FIFA Street 2

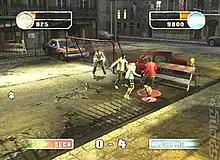
Gameplay of "FIFA Street 2". Each team's score in points is at the top of the frame, and the score in goals at the bottom.

The game is a street soccer game in which the player can take control of 4-a-side versions of national football teams in matches where the object is to win by scoring a set number of goals or points via tricks, or within a time limit. In the career mode "Rule the Streets", one creates a player and competes in tournaments around the world to obtain "Skill Bills" to buy clothing and upgrade his rating. As the player improves, he can captain his own street soccer team and eventually become an international. The best players have special moves often named after their nickname.